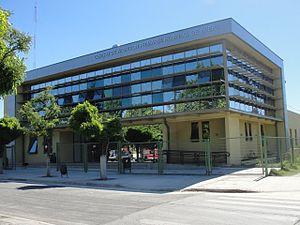
Tucapel est une commune du Chili faisant partie de la province de Biobío, elle-même rattachée à la Région du Biobío. La principale agglomération de la commune est Huipei. En 2012, la population de la commune s'élevait à 13 497 habitants. La superficie de la commune est de 915 km².